Portuguese Volleyball Federation

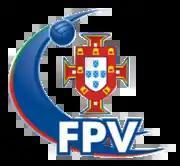

The Portuguese Volleyball Federation (FPV) (in Portuguese: "Federação Portuguesa de Voleibol") is the governing body of volleyball in Portugal. It is based in Porto.